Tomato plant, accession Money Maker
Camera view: bottom (45 deg); turntable rotation: 90 degrees
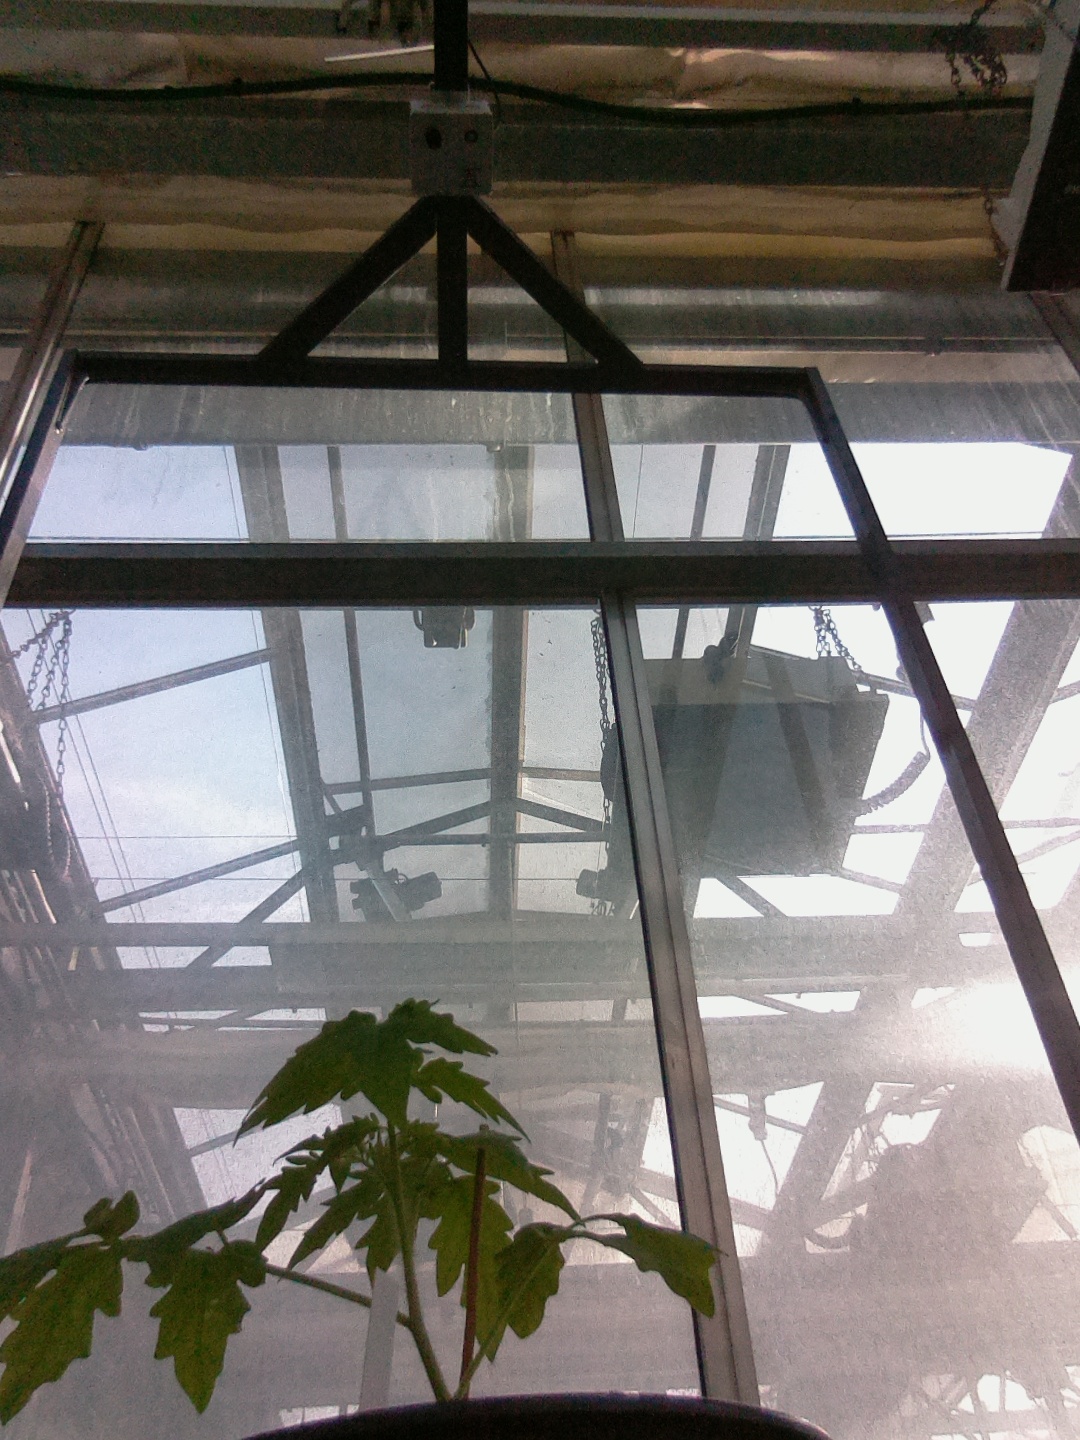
BBCH growth stage 13: 6 of true leaves visible